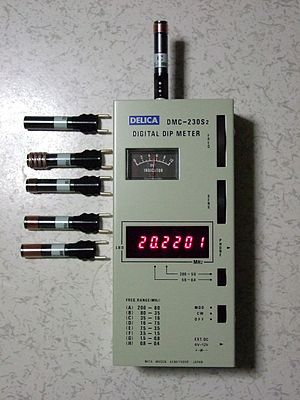
Dykmeter
Et dykmeter med adskillige tilbehørsspoler. (Mitamusenkenkyūsho DELICA DMC-230S2)
Et dykmeter er et måleinstrument bl.a. til trådløst at måle og justere resonansfrekvensen af et radiofrekvens kredsløb. Et dykmeter måler mængden af absorption af en radiofrekvens induktivt koblet magnetisk felt af nære objekter.